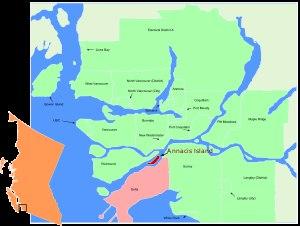
L'île Annacis est une île située dans le bras sud du fleuve Fraser, à Delta, en Colombie-Britannique. L'île est principalement industrielle, et héberge notamment une des usines secondaires de traitement des eaux usées du district régional du Grand Vancouver et un des pôles de l'Institut de technologie de la Colombie-Britannique.